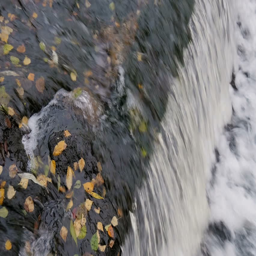
a small waterfall in the park in autumn